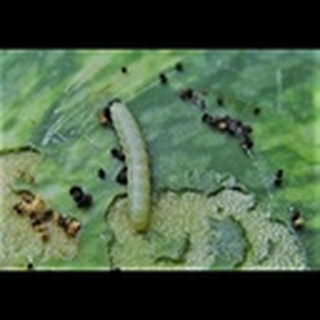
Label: cotton_army_worm